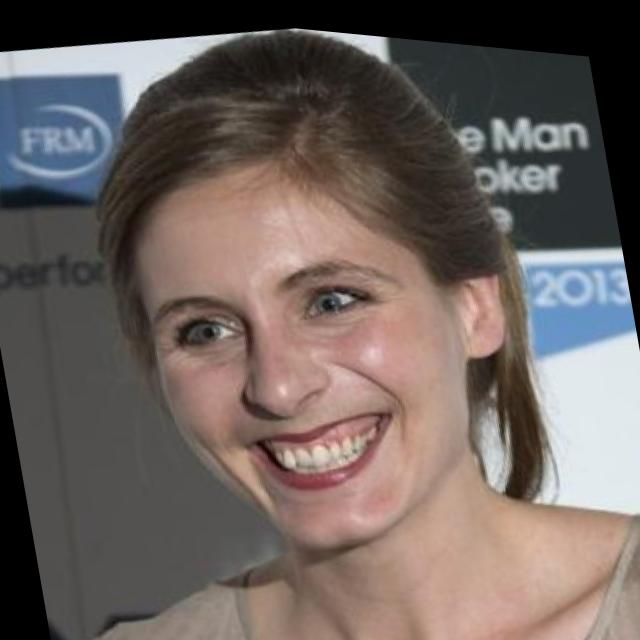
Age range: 21-44